Leionema phylicifolium

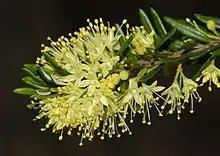
Flowers

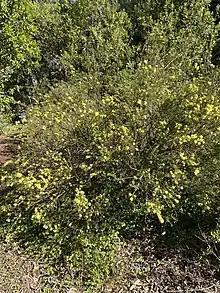
Habit

Leionema phylicifolium, commonly known as alpine phebalium, is a shrub that is endemic to south-eastern Australia. It is a small shrub with green, smooth, leathery leaves and pale yellow flowers in spring.